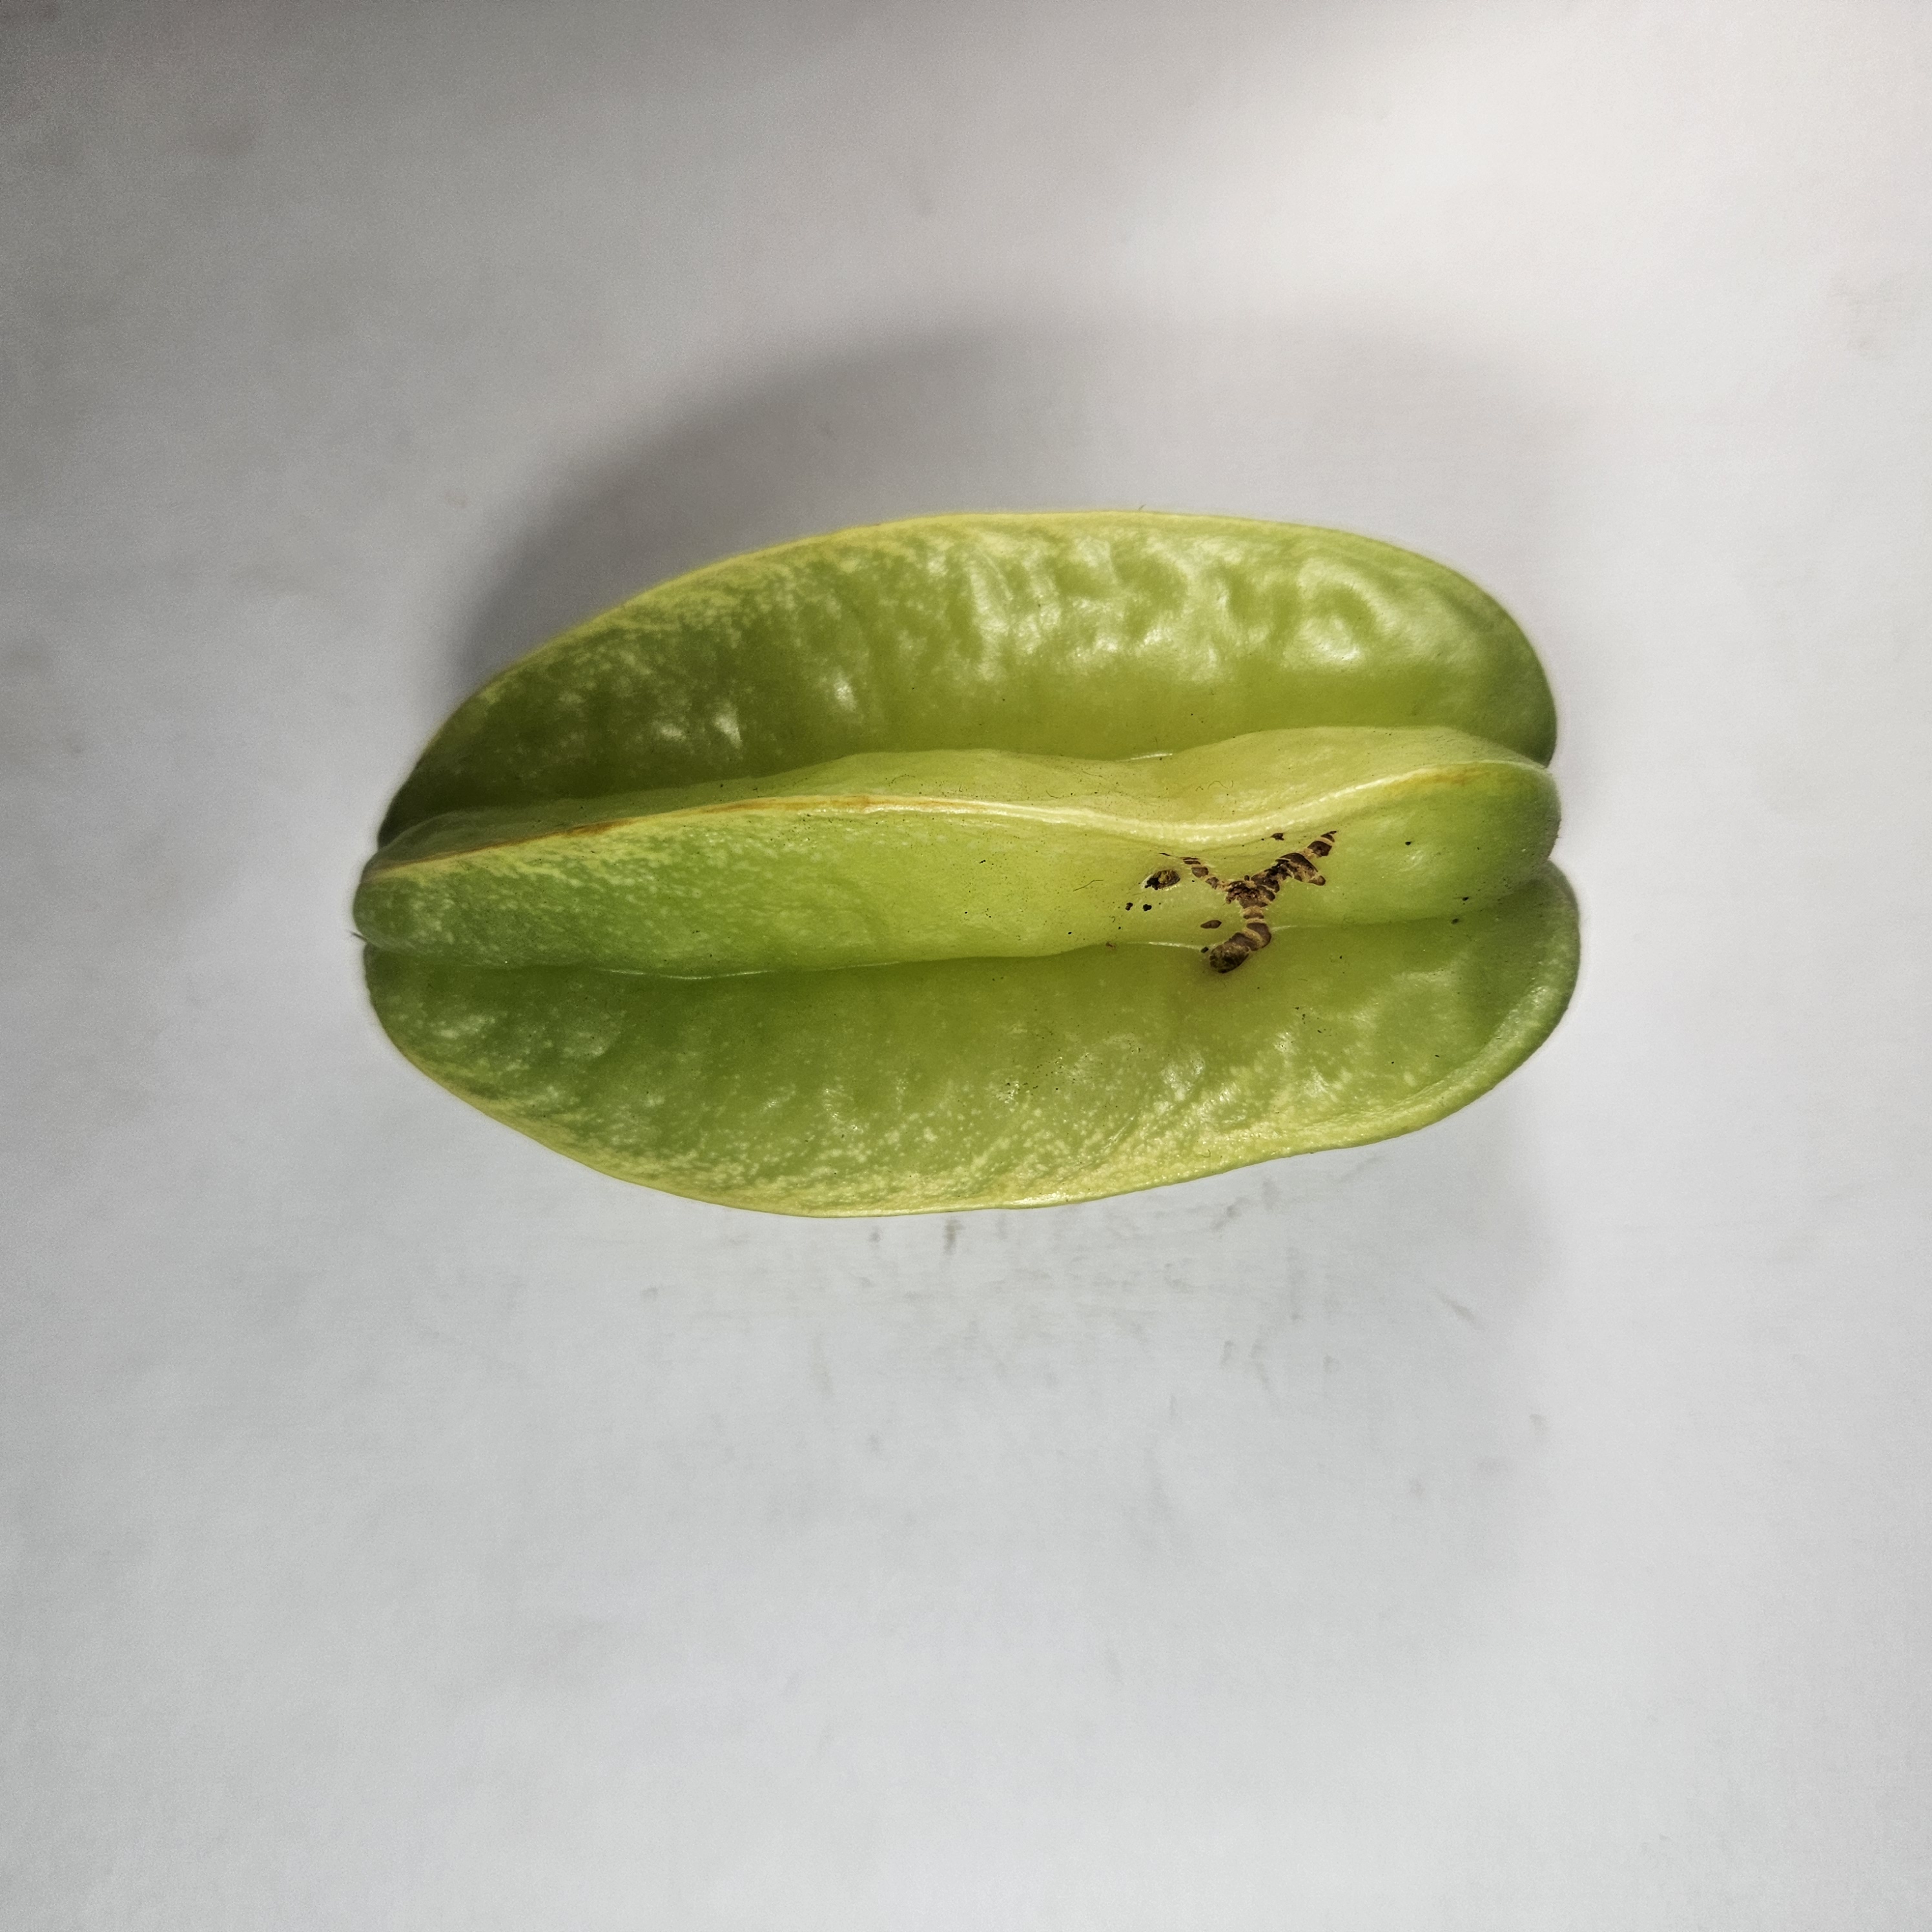
Label: Unhealthy Fruits